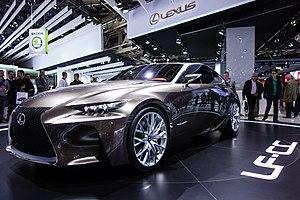
La RC est un coupé sportif produit par le constructeur automobile japonais Lexus depuis 2014.